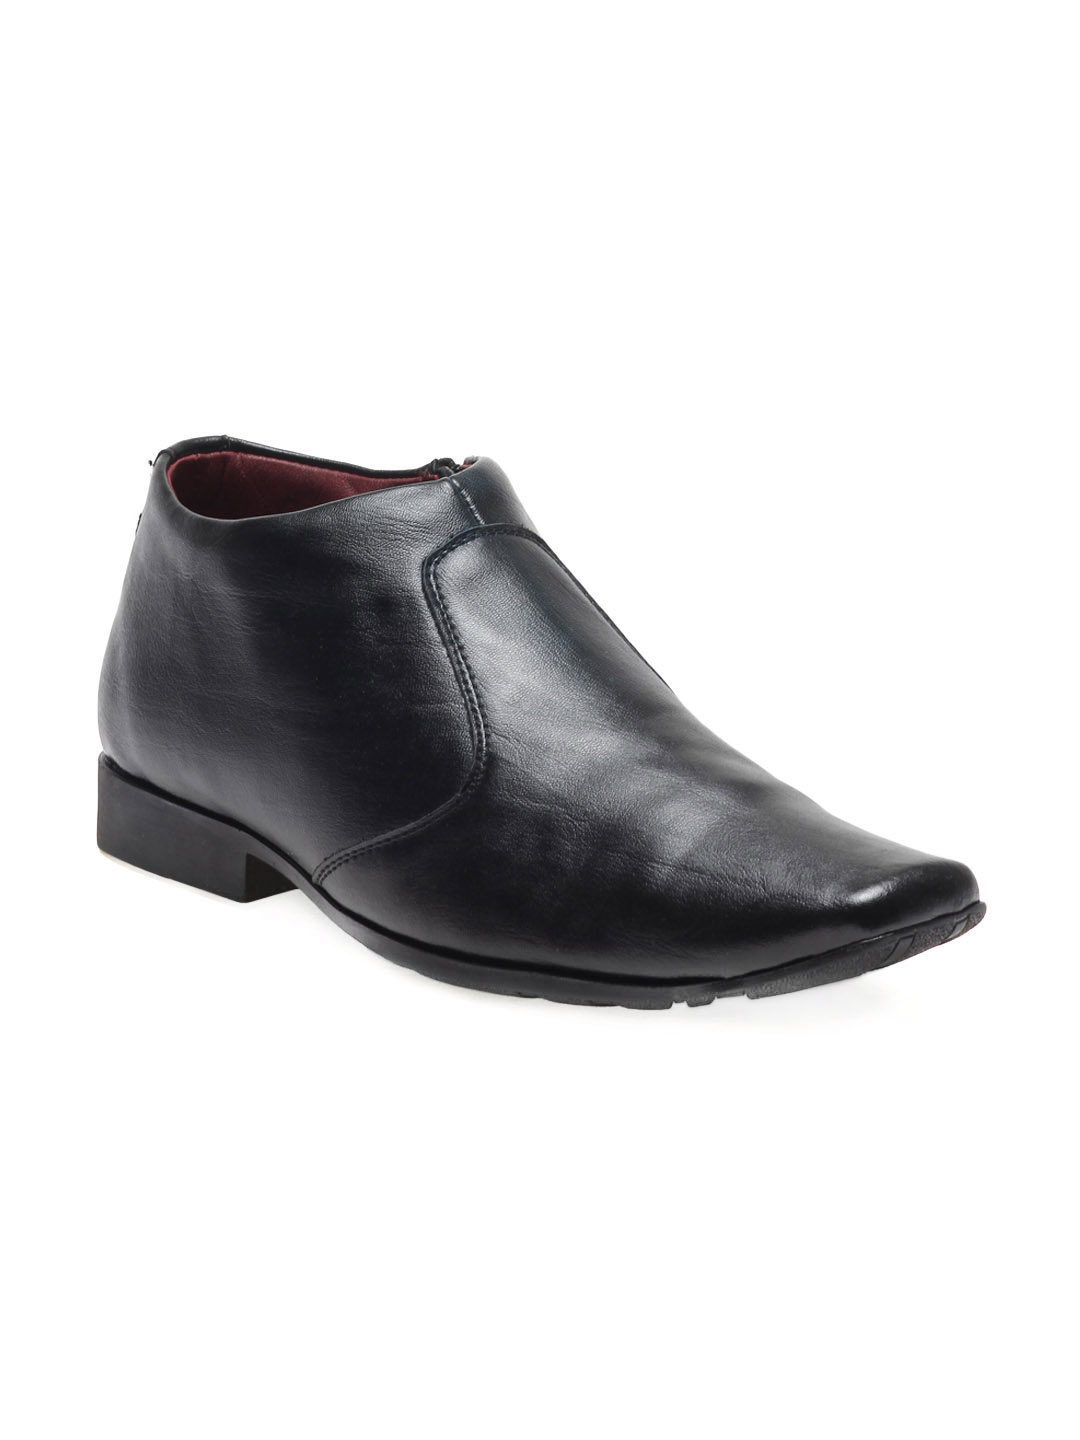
Numero Uno Men Black Shoes
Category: Footwear / Shoes / Casual Shoes
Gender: Men
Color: Black
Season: Summer 2012
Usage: Casual